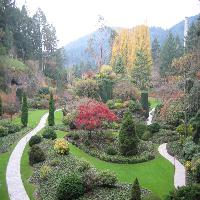
Weather: cloudy or overcast